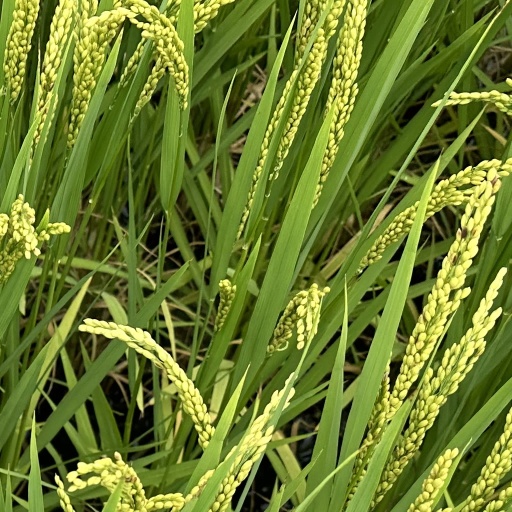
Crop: rice